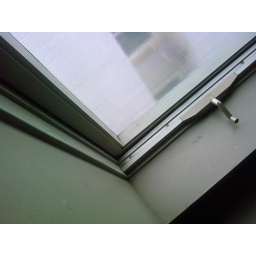
During the rain, hanging out, over, in the TV room. The window got clouded by wet. 2/21/10.